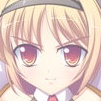
Portrait style: Anime Portrait